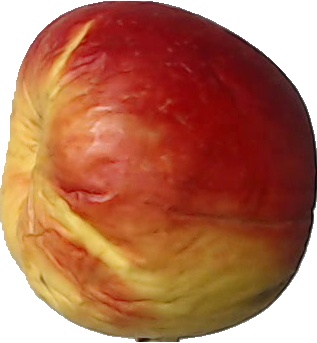
Label: apple_red_yellow_1